Freedom of religion

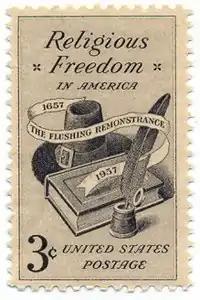
A 1957 U.S. postage stamp commemorating religious freedom and the 1657 Flushing Remonstrance which had lifted governor Peter Stuyvesant's ban on Quaker worship in New Netherland.

The General Charter of Jewish Liberties known as the Statute of Kalisz was issued by the Duke of Greater Poland Boleslaus the Pious on 8 September 1264 in Kalisz. The statute served as the basis for the legal position of Jews in Poland and led to the creation of the Yiddish-speaking autonomous Jewish nation until 1795. The statute granted exclusive jurisdiction of Jewish courts over Jewish matters and established a separate tribunal for matters involving Christians and Jews. Additionally, it guaranteed personal liberties and safety for Jews including freedom of religion, travel, and trade. The statute was ratified by subsequent Polish Kings: Casimir III of Poland in 1334, Casimir IV of Poland in 1453 and Sigismund I of Poland in 1539. Poland freed Jews from direct royal authority, opening up enormous administrative and economic opportunities to them.